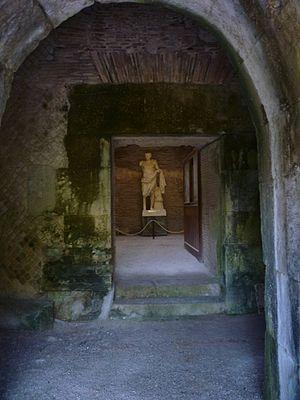
Lucius Munatius Plancus, né en 87 av. J.-C. et décédé en 15 av. J.-C., est un homme politique de la fin de la République romaine et du début du règne d'Auguste.